Alton Mason

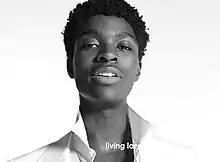
Mason in an advertisement for Rabanne in 2019

Alton Devon Mason (born November 21, 1997) is an American model, actor and dancer. He is one of the world's few male supermodels and the highest-paid one . "GQ Australia" named him male model of the year in 2019, "Models.com" gave him the same title for five consecutive years, and "Forbes" listed him in its 30 Under 30 2021 for Art & Style.